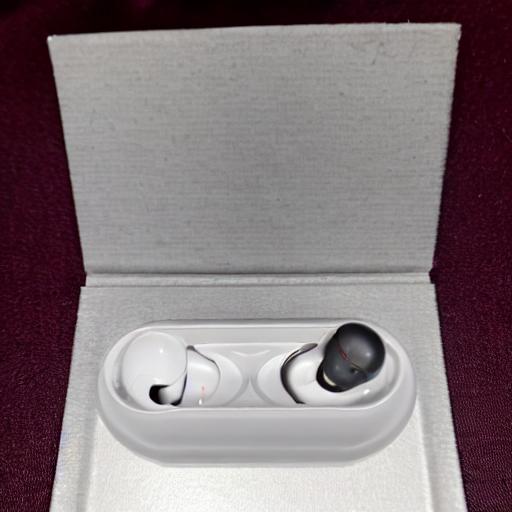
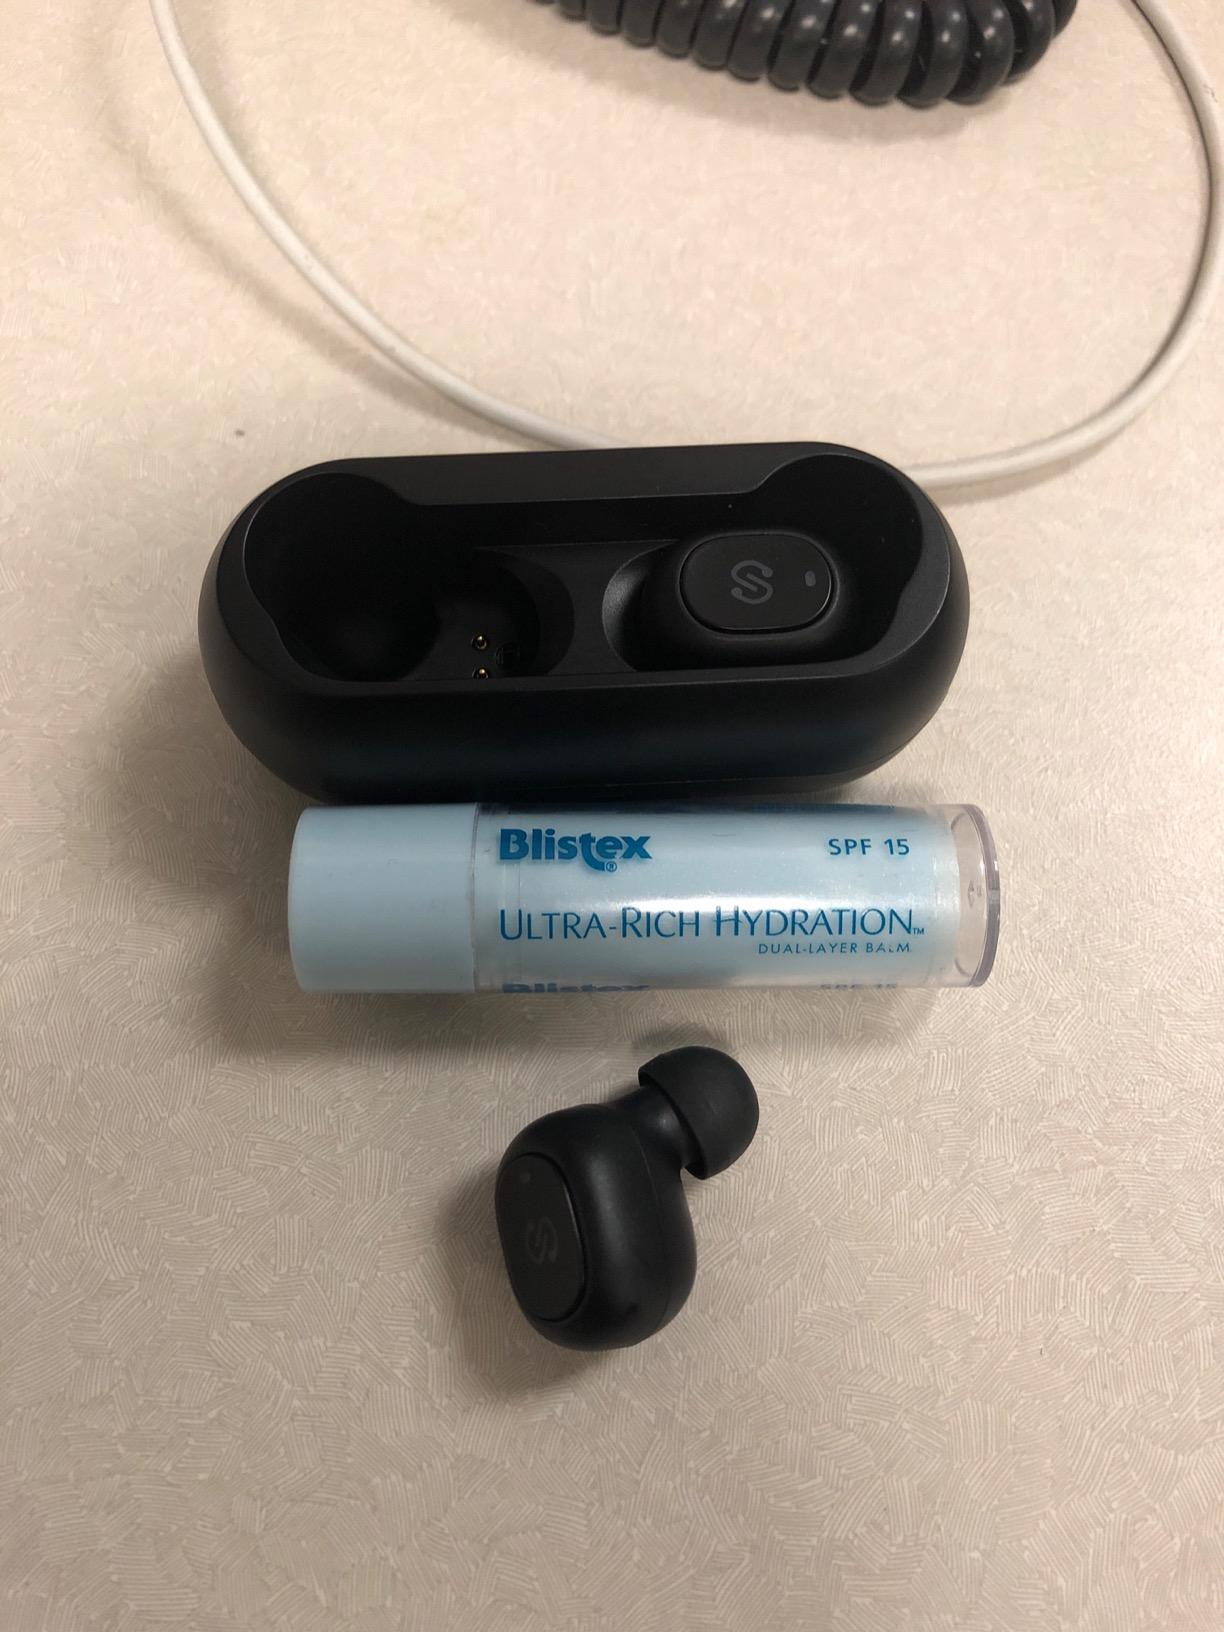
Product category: earbuds
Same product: no